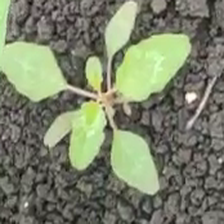
Weed species: Lamber_Quarter_plant(Chenopodium )